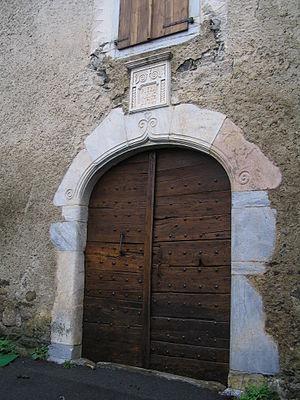
Pierrine Gaston Sacaze est un berger et un botaniste né au hameau de Bagès, au-dessus de Béost dans les Pyrénées-Atlantiques.